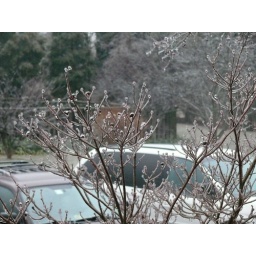
Icing on the tree and the cars in the background